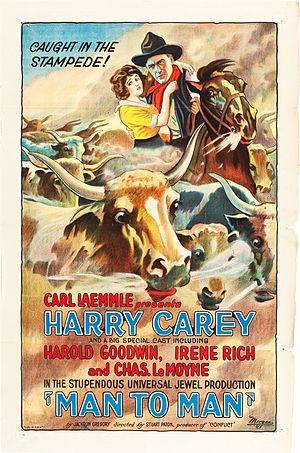
Man to Man est un film américain réalisé par Stuart Paton, sorti en 1922. Il est considéré comme perdu.